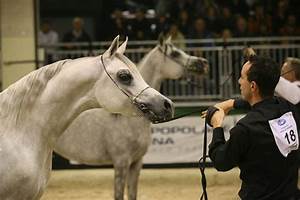
Label: horse